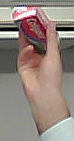
Product: colgate_toothpaste